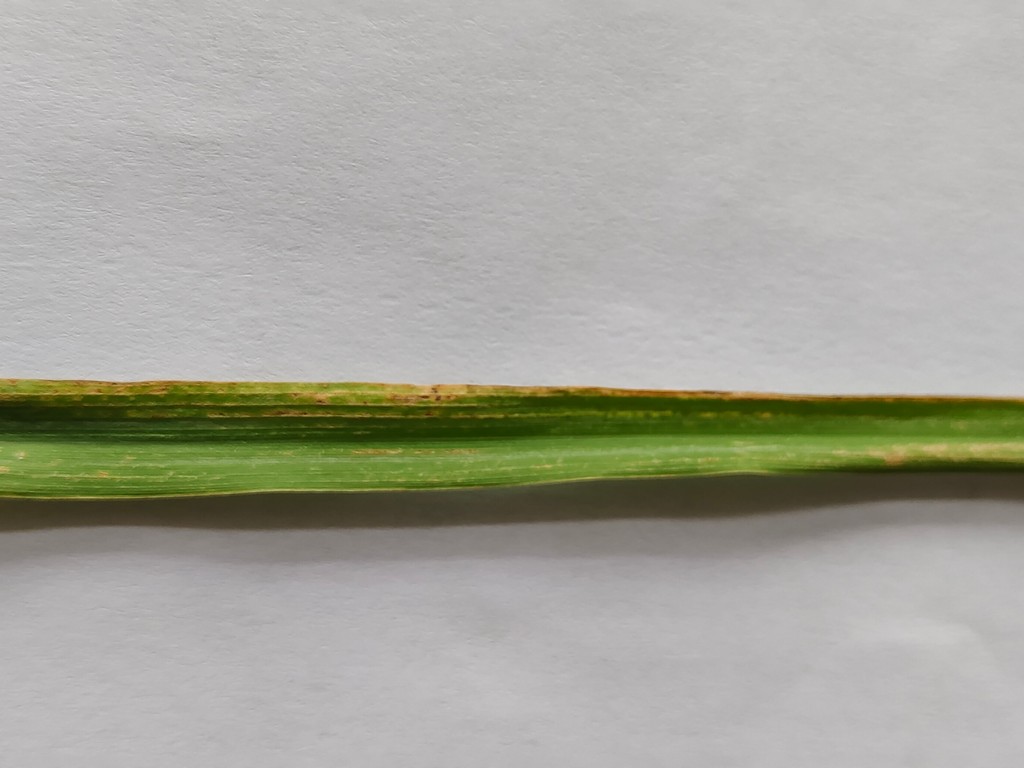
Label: Unhealthy